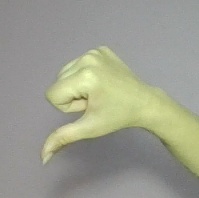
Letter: waw